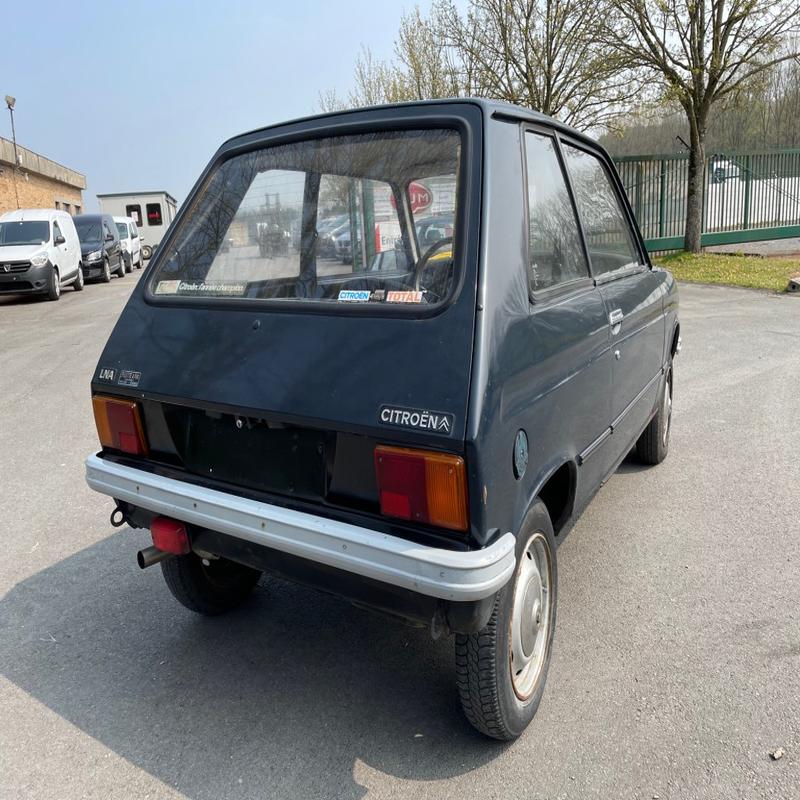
Aucun dommage détecté.
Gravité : aucun